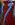
Number: 7